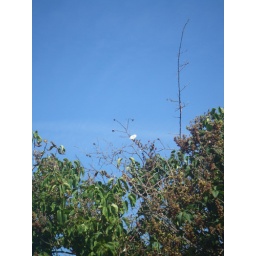
One lone white flower blooming against the sky.